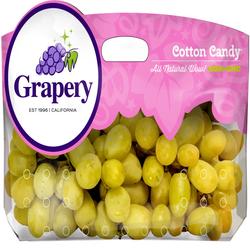
Label: Grapes